13th Combat Sustainment Support Battalion (United States)

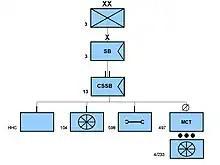
Task Organization table of 13th Combat Sustainment Support Battalion

During Operation Iraqi Freedom III, the HHD, 13th Corps Support Battalion (CSB) operated out of FOB Speicher, Iraq providing command and control for 11 subordinate units and attachments while planning and supervising the administration, training, and internal logistical support for the battalion. 13th CSB conducted over 3,000 combat logistics patrols logging over 3 million miles, completed over 85 recovery missions, and issued over of fuel. They also completed 3,094 direct support level maintenance job orders, processed 56,525 material release orders, produced of water, and issued over 4.9 million bottles of water and 1.9 million meals.